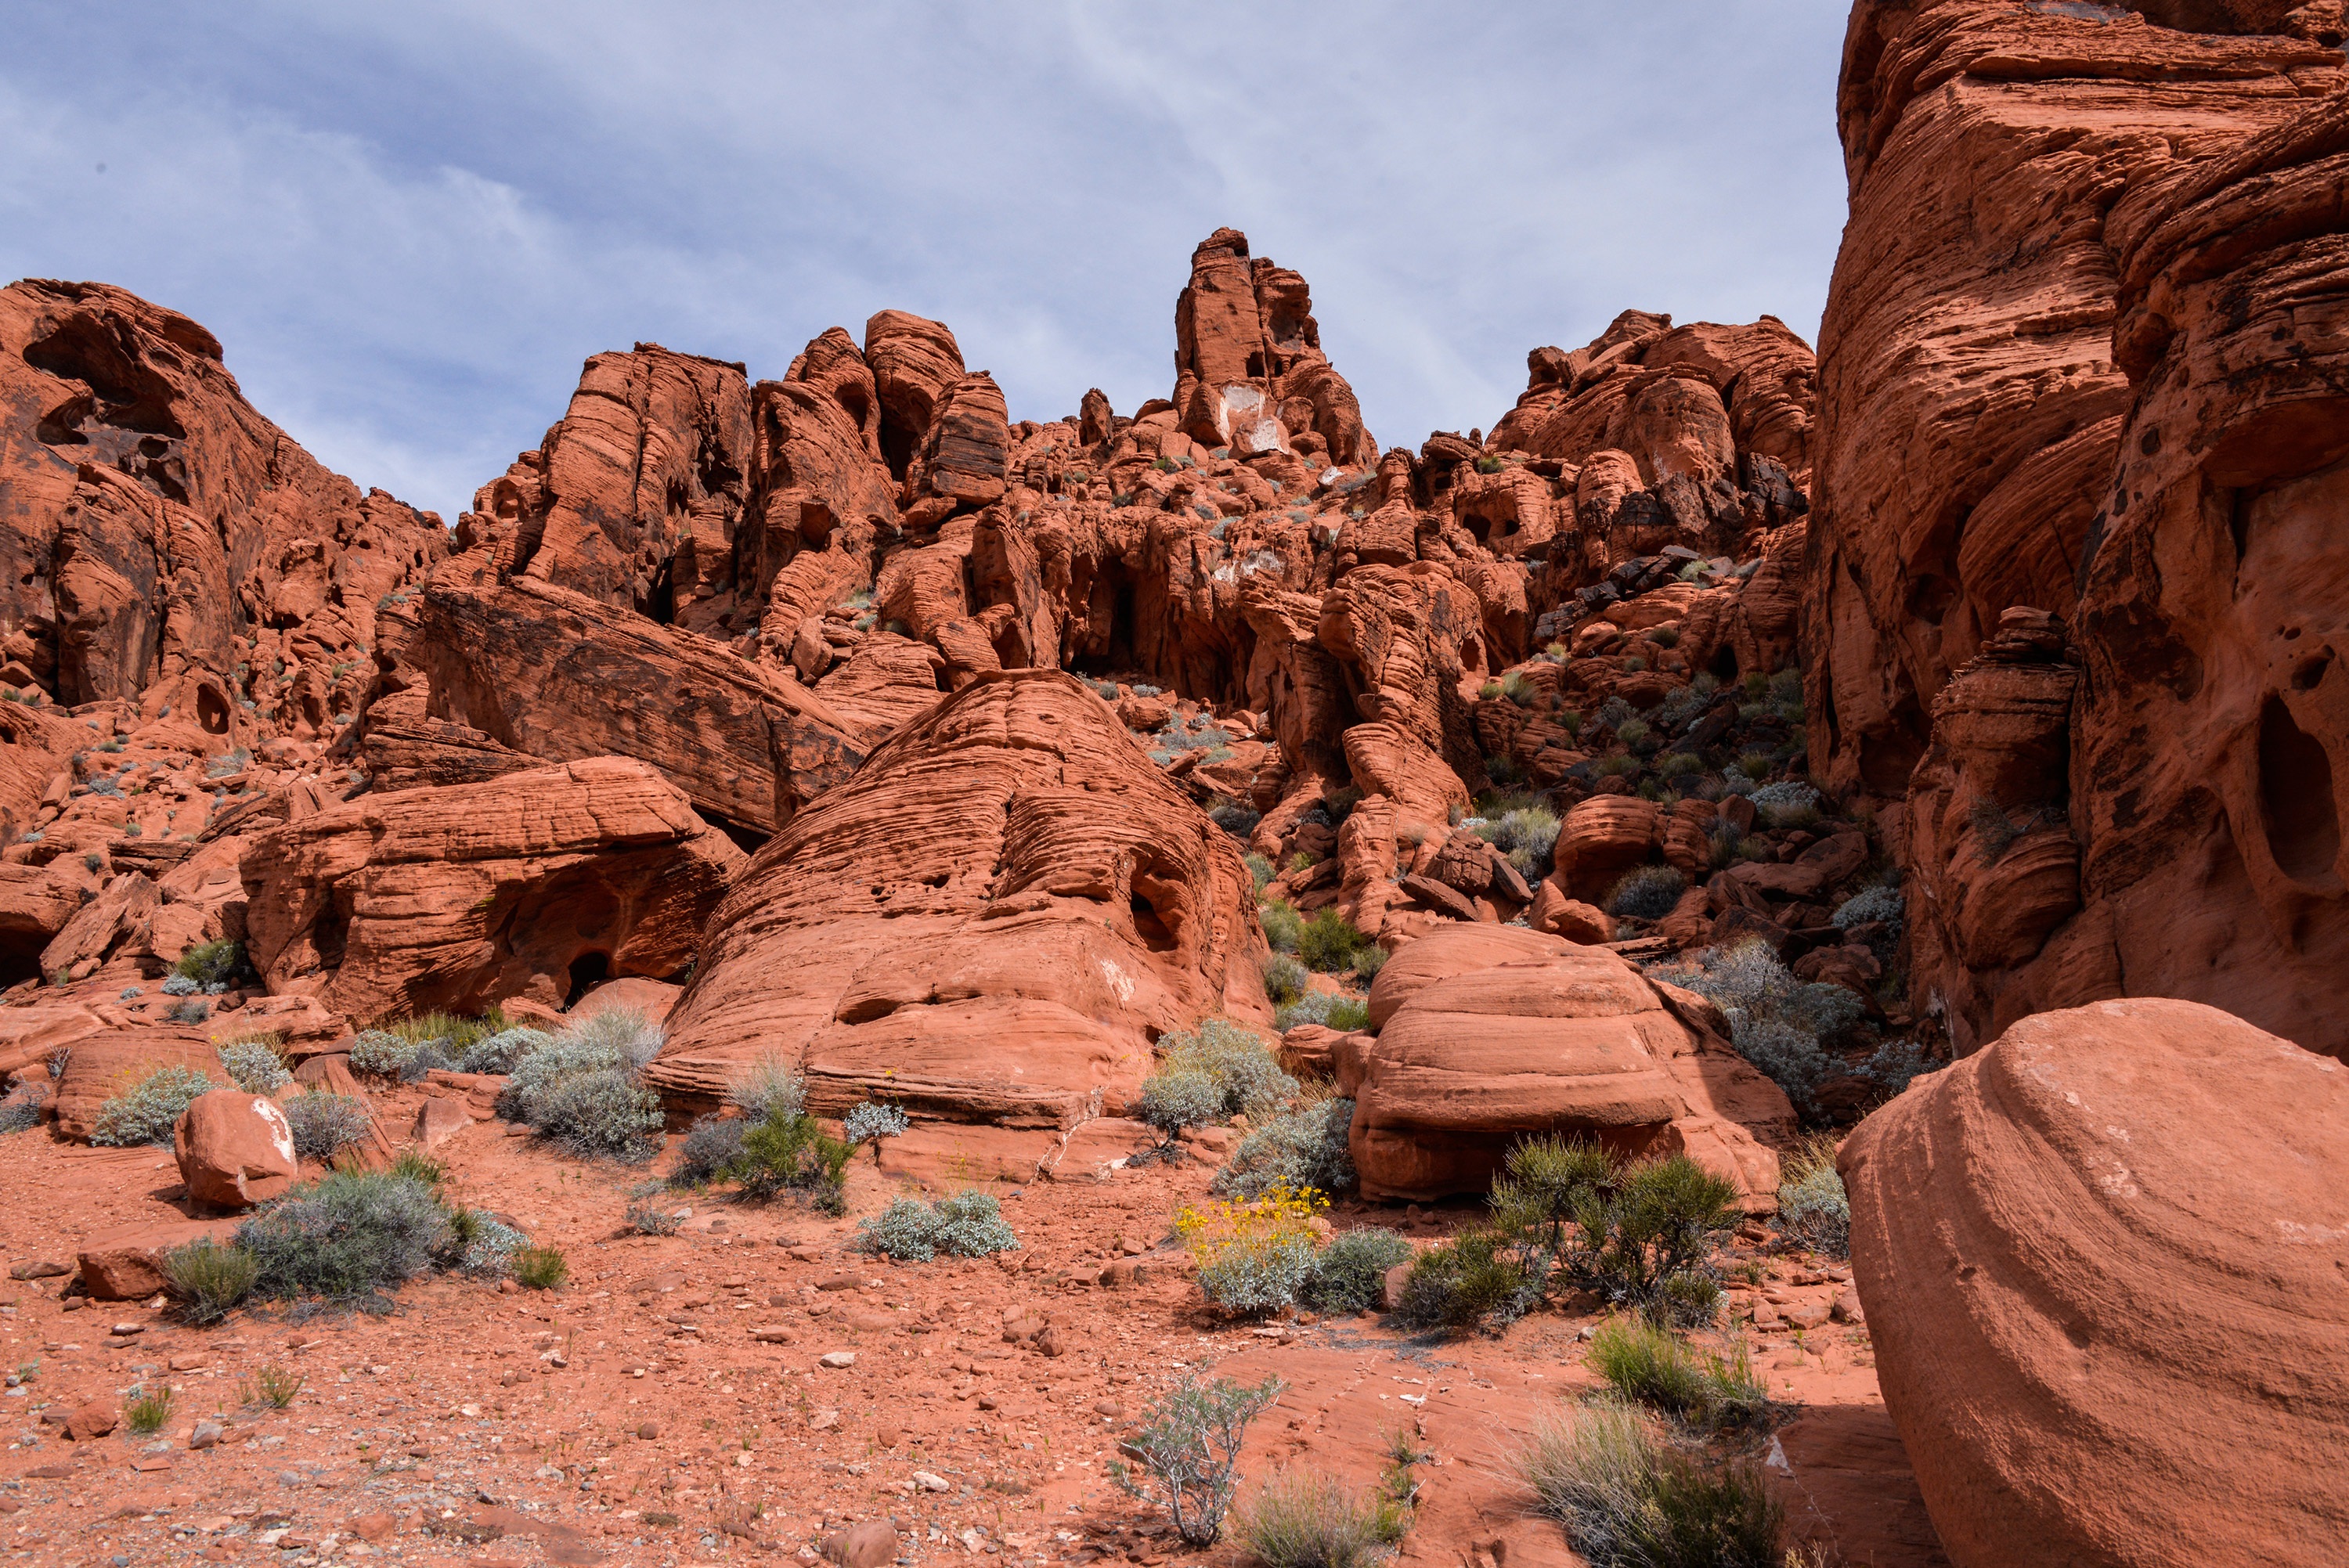
landscape, nature, sand, rock, wilderness, mountain, sky, desert, sandstone, valley, stone, formation, dry, cliff, remote, arch, red, scenic, park, canyon, terrain, national park, red rock, arizona, geology, badlands, hot, plateau, vegas, southwest, wadi, butte, landform, natural environment, geographical feature